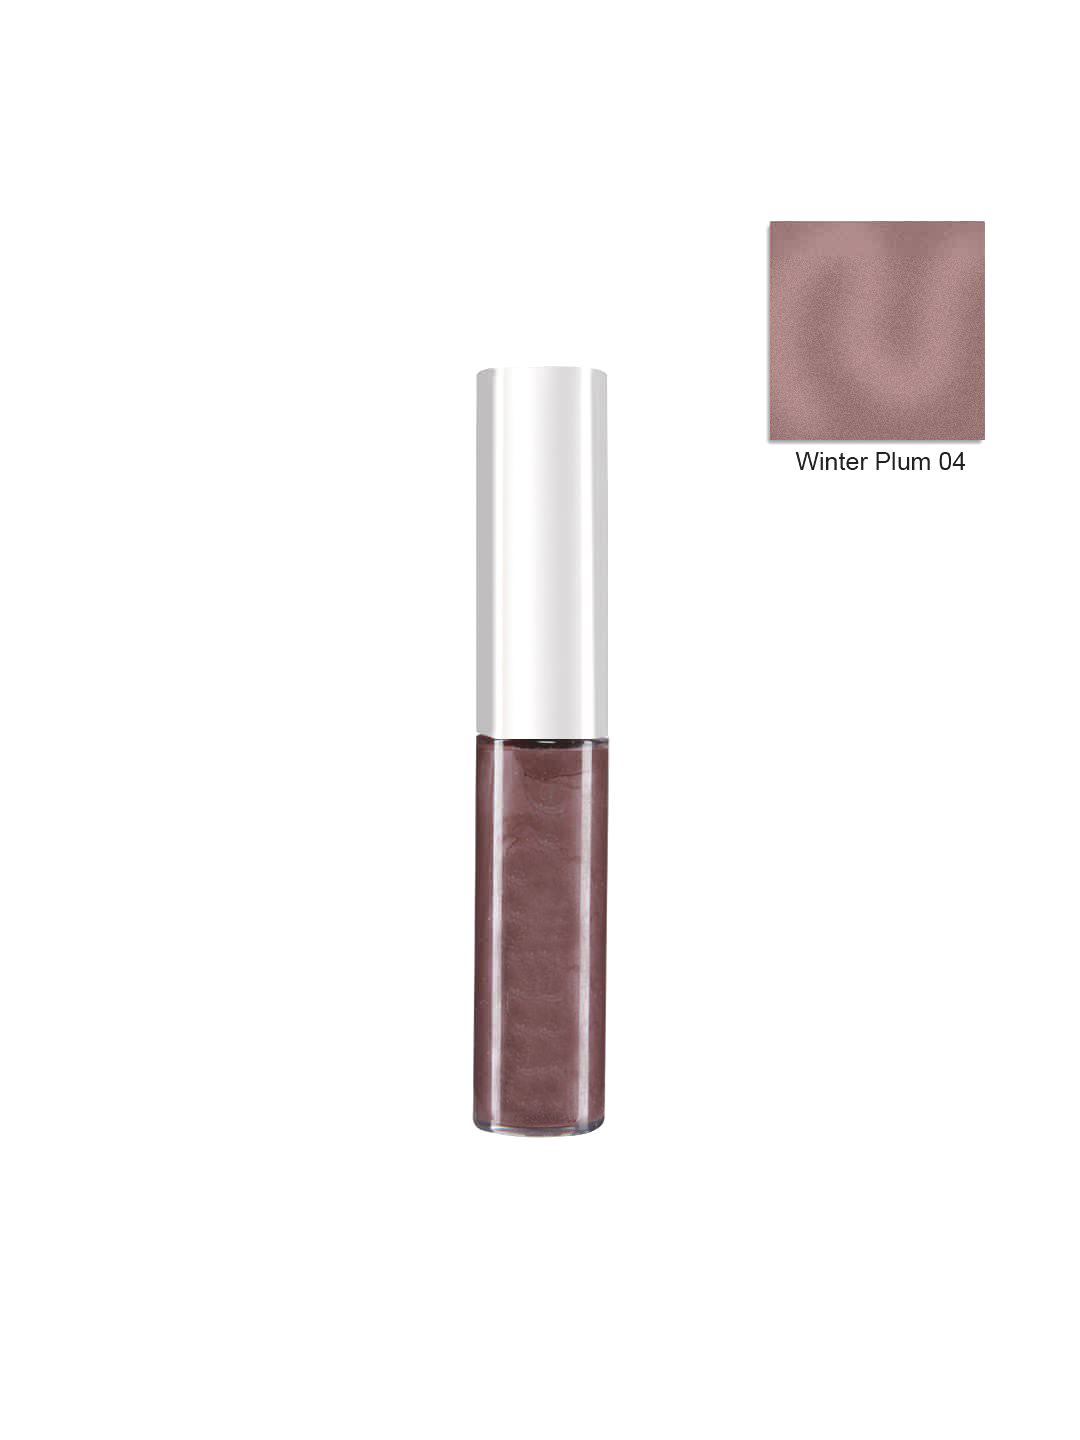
Colorbar Star Winter Plum Lip Gloss 04
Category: Personal Care / Lips / Lip Gloss
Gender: Women
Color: Purple
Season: Spring 2017
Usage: Casual